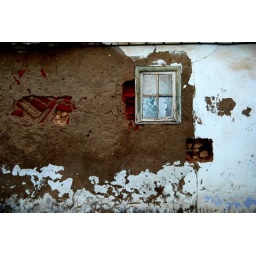
window in a wall